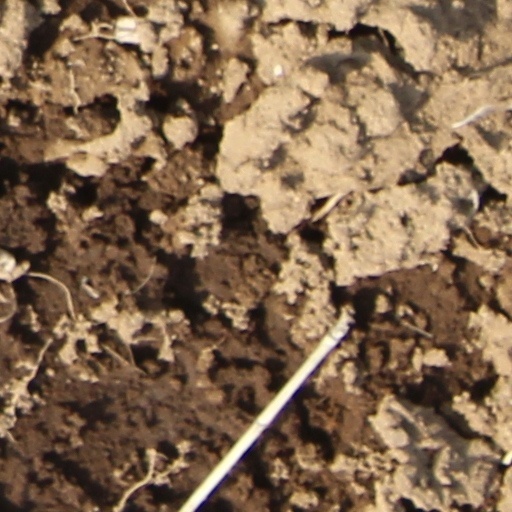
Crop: wheat